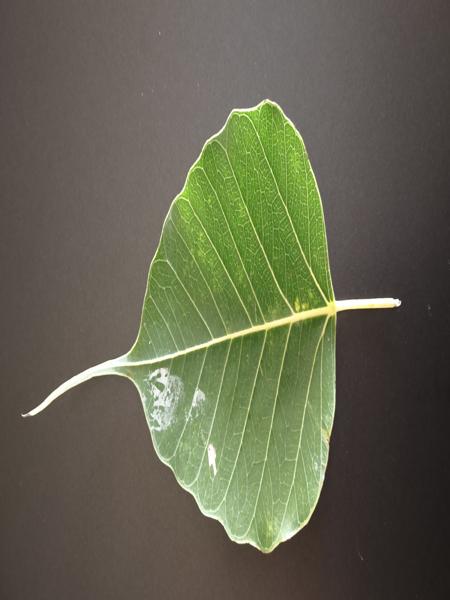
Plant: Arali